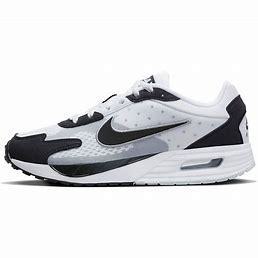
Brand: Nike
Model: Air Max Solo